Royal Menagerie of Versailles

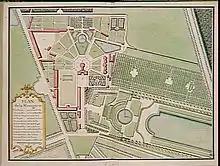
Plan of the menagerie under Louis XV (1747), Palace of Versailles.

Conceived as a place of pageantry, the Menagerie of Versailles was intended to be a place of splendor and wonder, where visitors could discover exotic and wild animals from all over the world. It was a popular destination for strolls and an essential stop-off point for Louis XIV's grand parties and receptions. It was at the menagerie that the whole of the Lumières d'Europe came to see, among other things, hummingbirds, parrots, ostriches, an elephant and a dromedary.